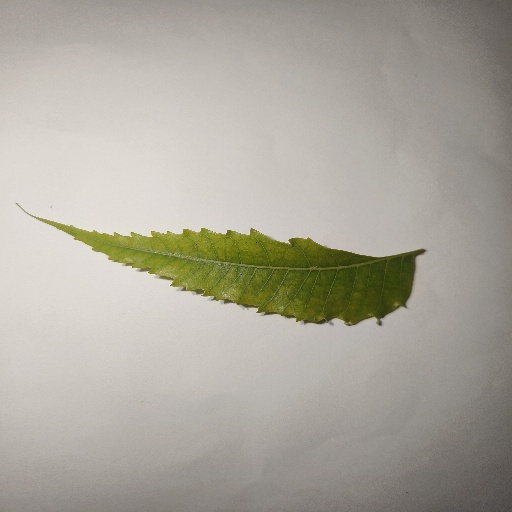
Species: Neem
Leaf condition: Yellow Leaf